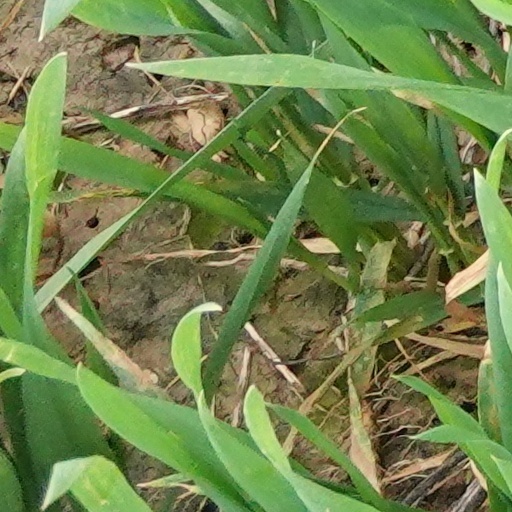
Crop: wheat